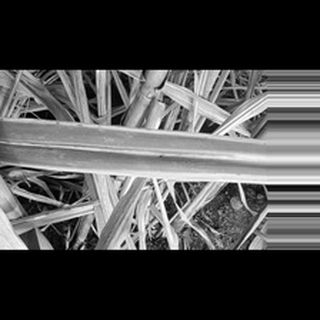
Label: sugarcane_red_rot